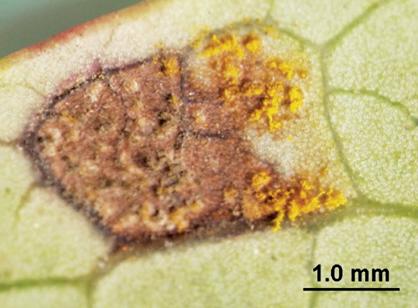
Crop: blueberry
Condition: rust